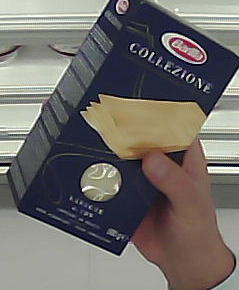
Product: barilla_lasagne